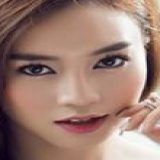
diễn viên Ninh Dương Lan Ngọc